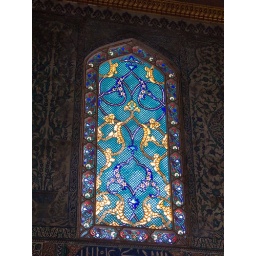
Stained glass window in the Harem